General Post Office, London

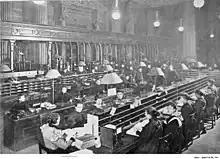
Pneumatic-tube room in GPO West

Behind the central portico of the Post Office was a Grand Public Hall, forming a public thoroughfare from St Martin's-le-Grand to Foster Lane; it measured by and had aisles on either side separated from the centre by rows of ionic columns. Members of the public could post letters and other items from inside the hall through boxes in the wall, from where they would fall into hoppers and be loaded into trolleys to be taken to the sorting offices beyond. There were also windows and offices where payments could be made. Each day, shortly before 6pm (the deadline for the Inland post), there would always be a last-minute rush of people with letters and newspapers to post; the windows above the slots were then opened to facilitate delivery, but were always closed on the sixth stroke of the clock (after which items could be posted at the 'late' window, but only with payment of a surcharge). Charles Dickens described the daily 6 o'clock rush in a descriptive and detailed article on the workings of the Post Office in 1850.